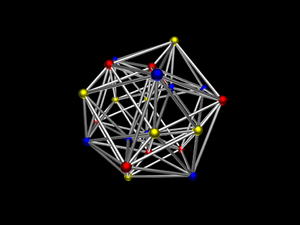
Représentation dans un plan d'un icositétrachore (ou 24-cell) régulier, les sommets étant répartis en trois sous-ensembles de trois couleurs, chacun étant un hexadécachore (ou 16-cell) régulier.
L'icositétrachore, ou « 24-cellules » est un 4-polytope régulier convexe. Il est spécifique à la dimension 4 dans le sens où il ne possède aucun équivalent dans une autre dimension. On le dénomme aussi « 24-cellules », « icositétratope », ou « hypergranatoèdre ».